McLaren

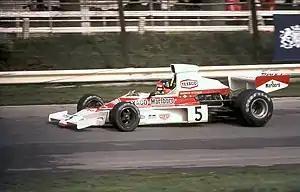
Emerson Fittipaldi won the 1974 Drivers' Championship with McLaren.

The McLaren M23, designed by Gordon Coppuck, was the team's new car for the season. Sharing parts of the design of both McLaren's Formula One M19 and Indianapolis M16 cars (itself inspired by Lotus's 72), it was a mainstay for four years. Hulme won with it in Sweden and Revson took the only Grand Prix wins of his career in Britain and Canada. In , Emerson Fittipaldi, world champion with Lotus two years earlier, joined McLaren. Hulme, in his final Formula One campaign, won the Argentinian season-opener; Fittipaldi, with wins in Brazil, Belgium and Canada, took the Drivers' Championship. It was a close fight for Fittipaldi, who secured the title with a fourth at the season-ending United States Grand Prix, putting him three points ahead of Ferrari's Clay Regazzoni. With Hulme and multiple motorcycle world champion Mike Hailwood, he also sealed McLaren's first Constructors' Championship. The year was less successful for the team: Fittipaldi was second in the championship behind Niki Lauda. Hulme's replacement Jochen Mass took his sole GP win in Spain.